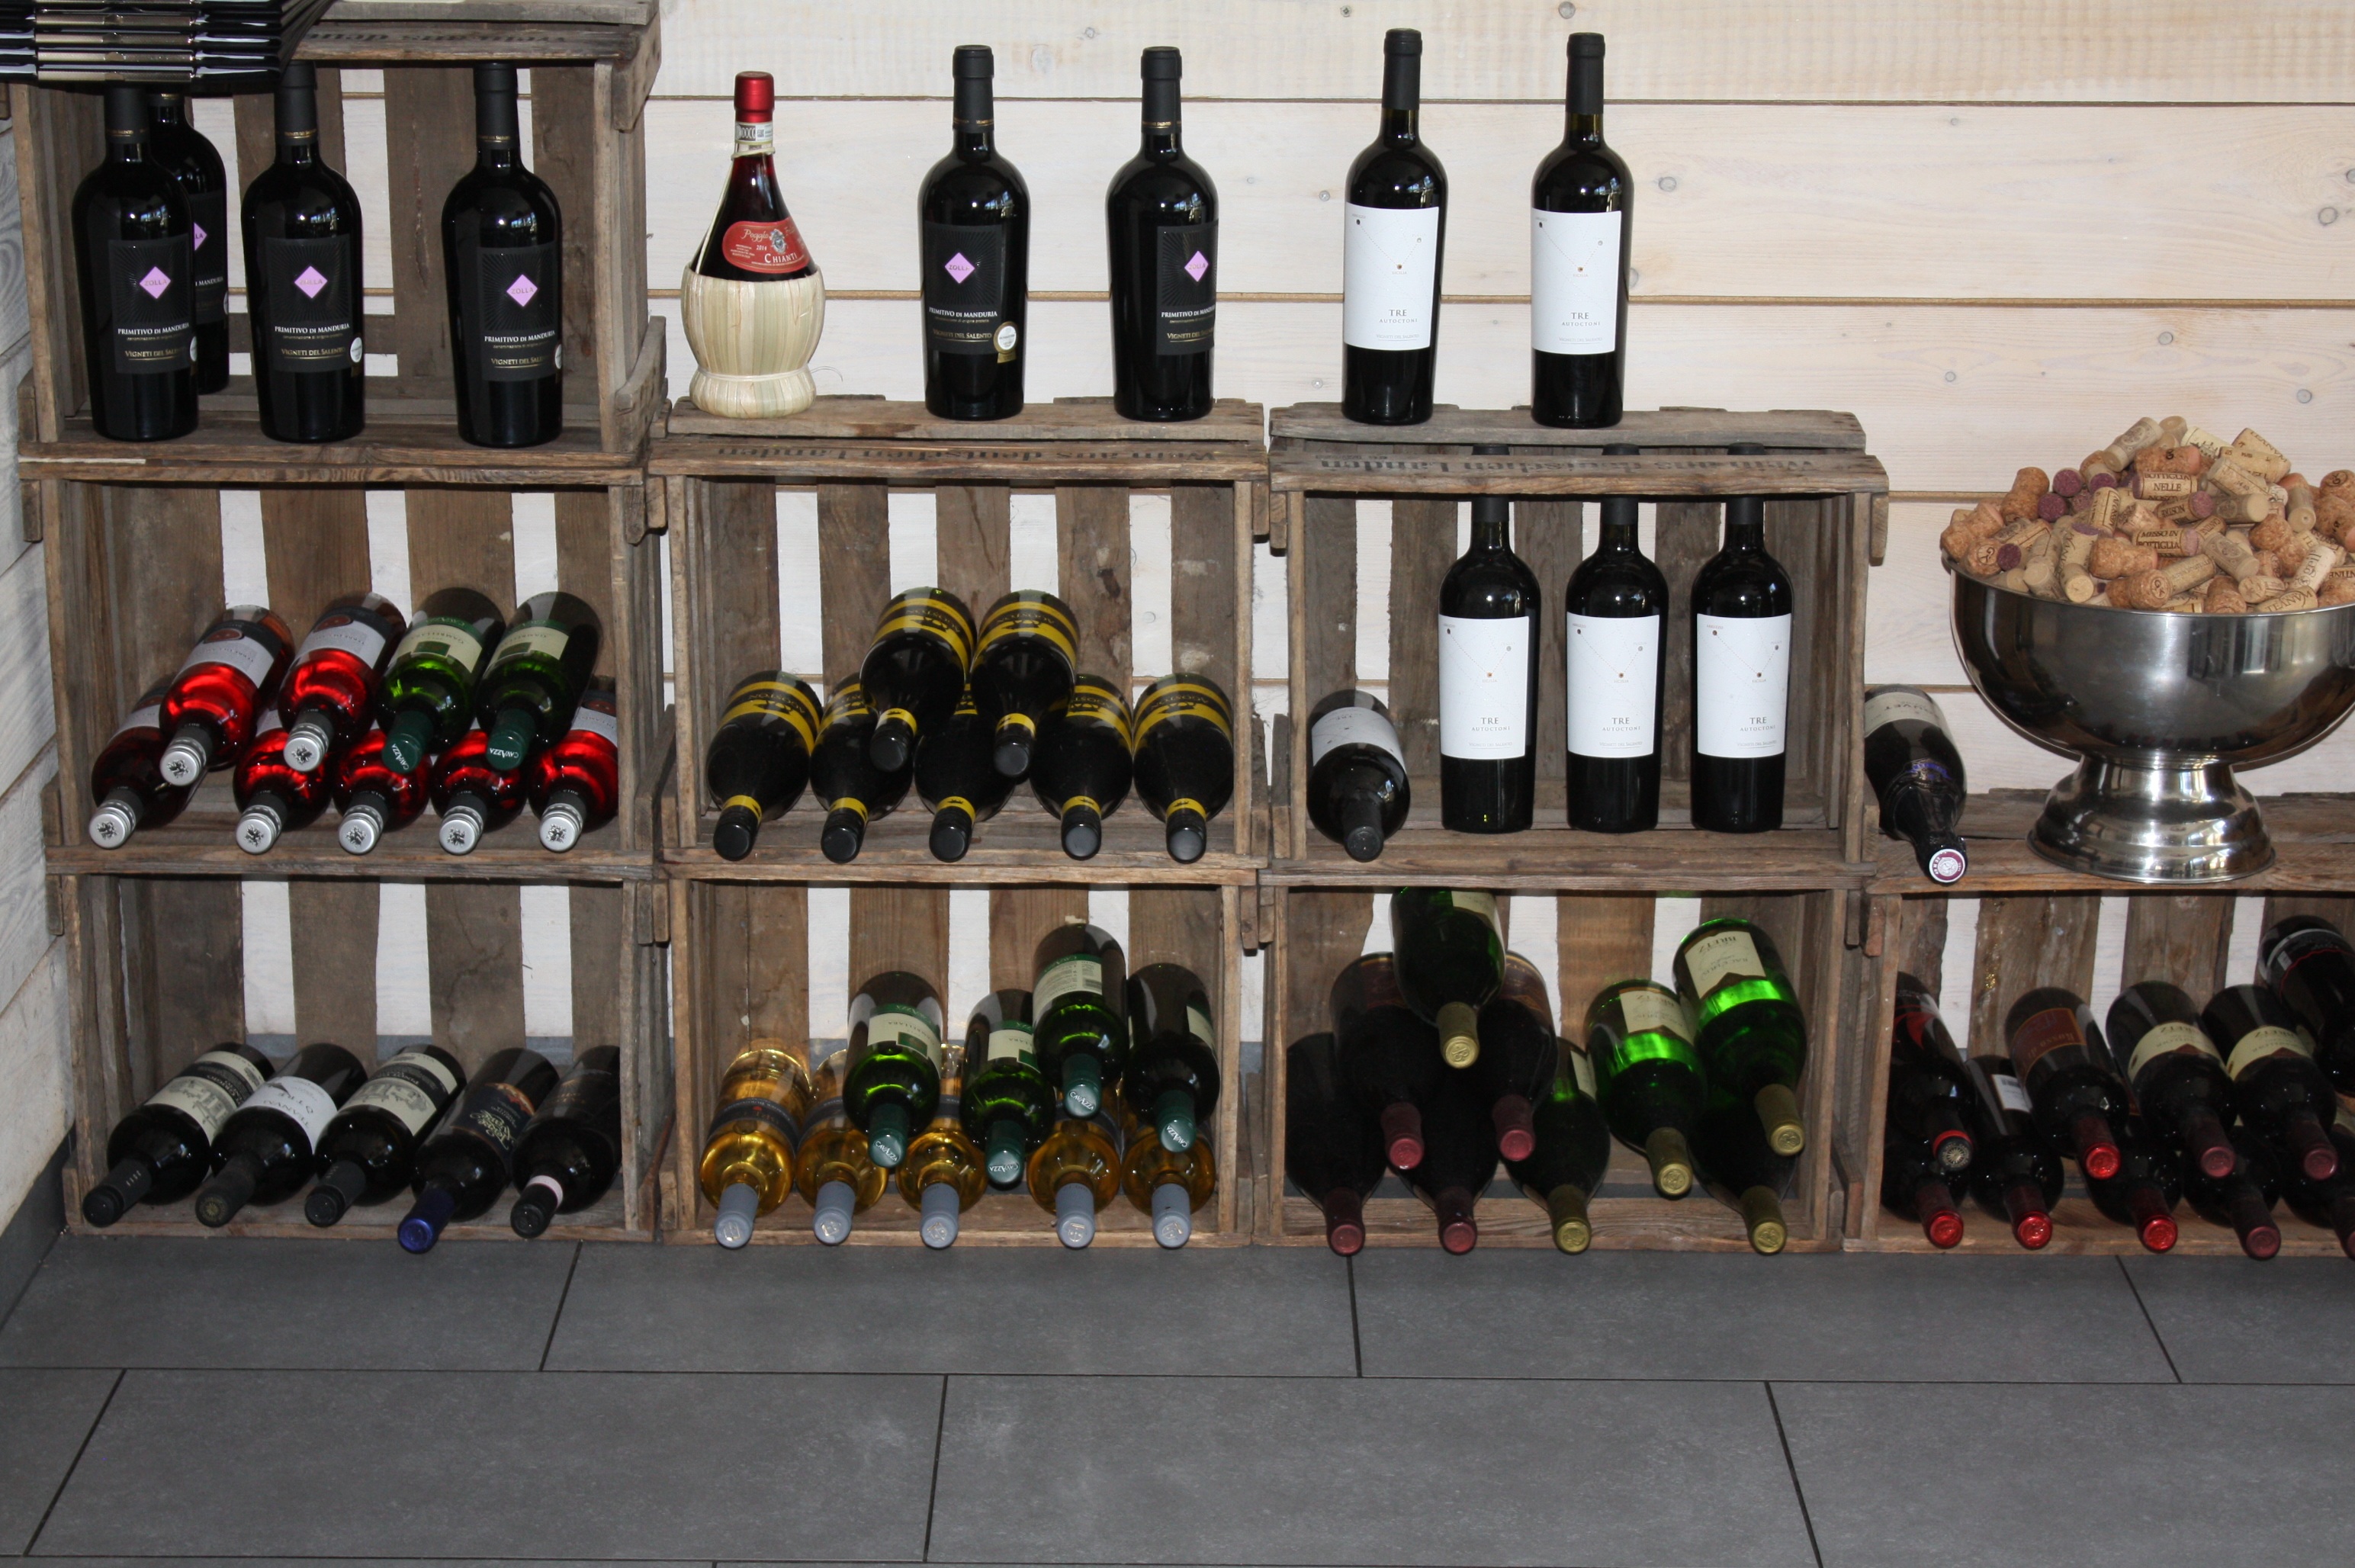
wine, decoration, shelf, wine bottle, bottles, wooden box, dusty, gastronomy, beverages, wine rack, wine bottles, man made object, bottle rack, wine bottle range, weindeko